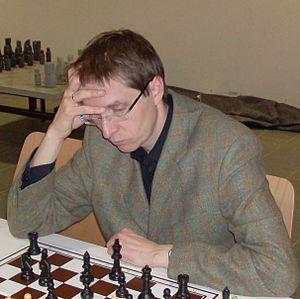
Stefan Kindermann est un joueur d'échecs allemand puis autrichien né le 28 décembre 1959 à Vienne.